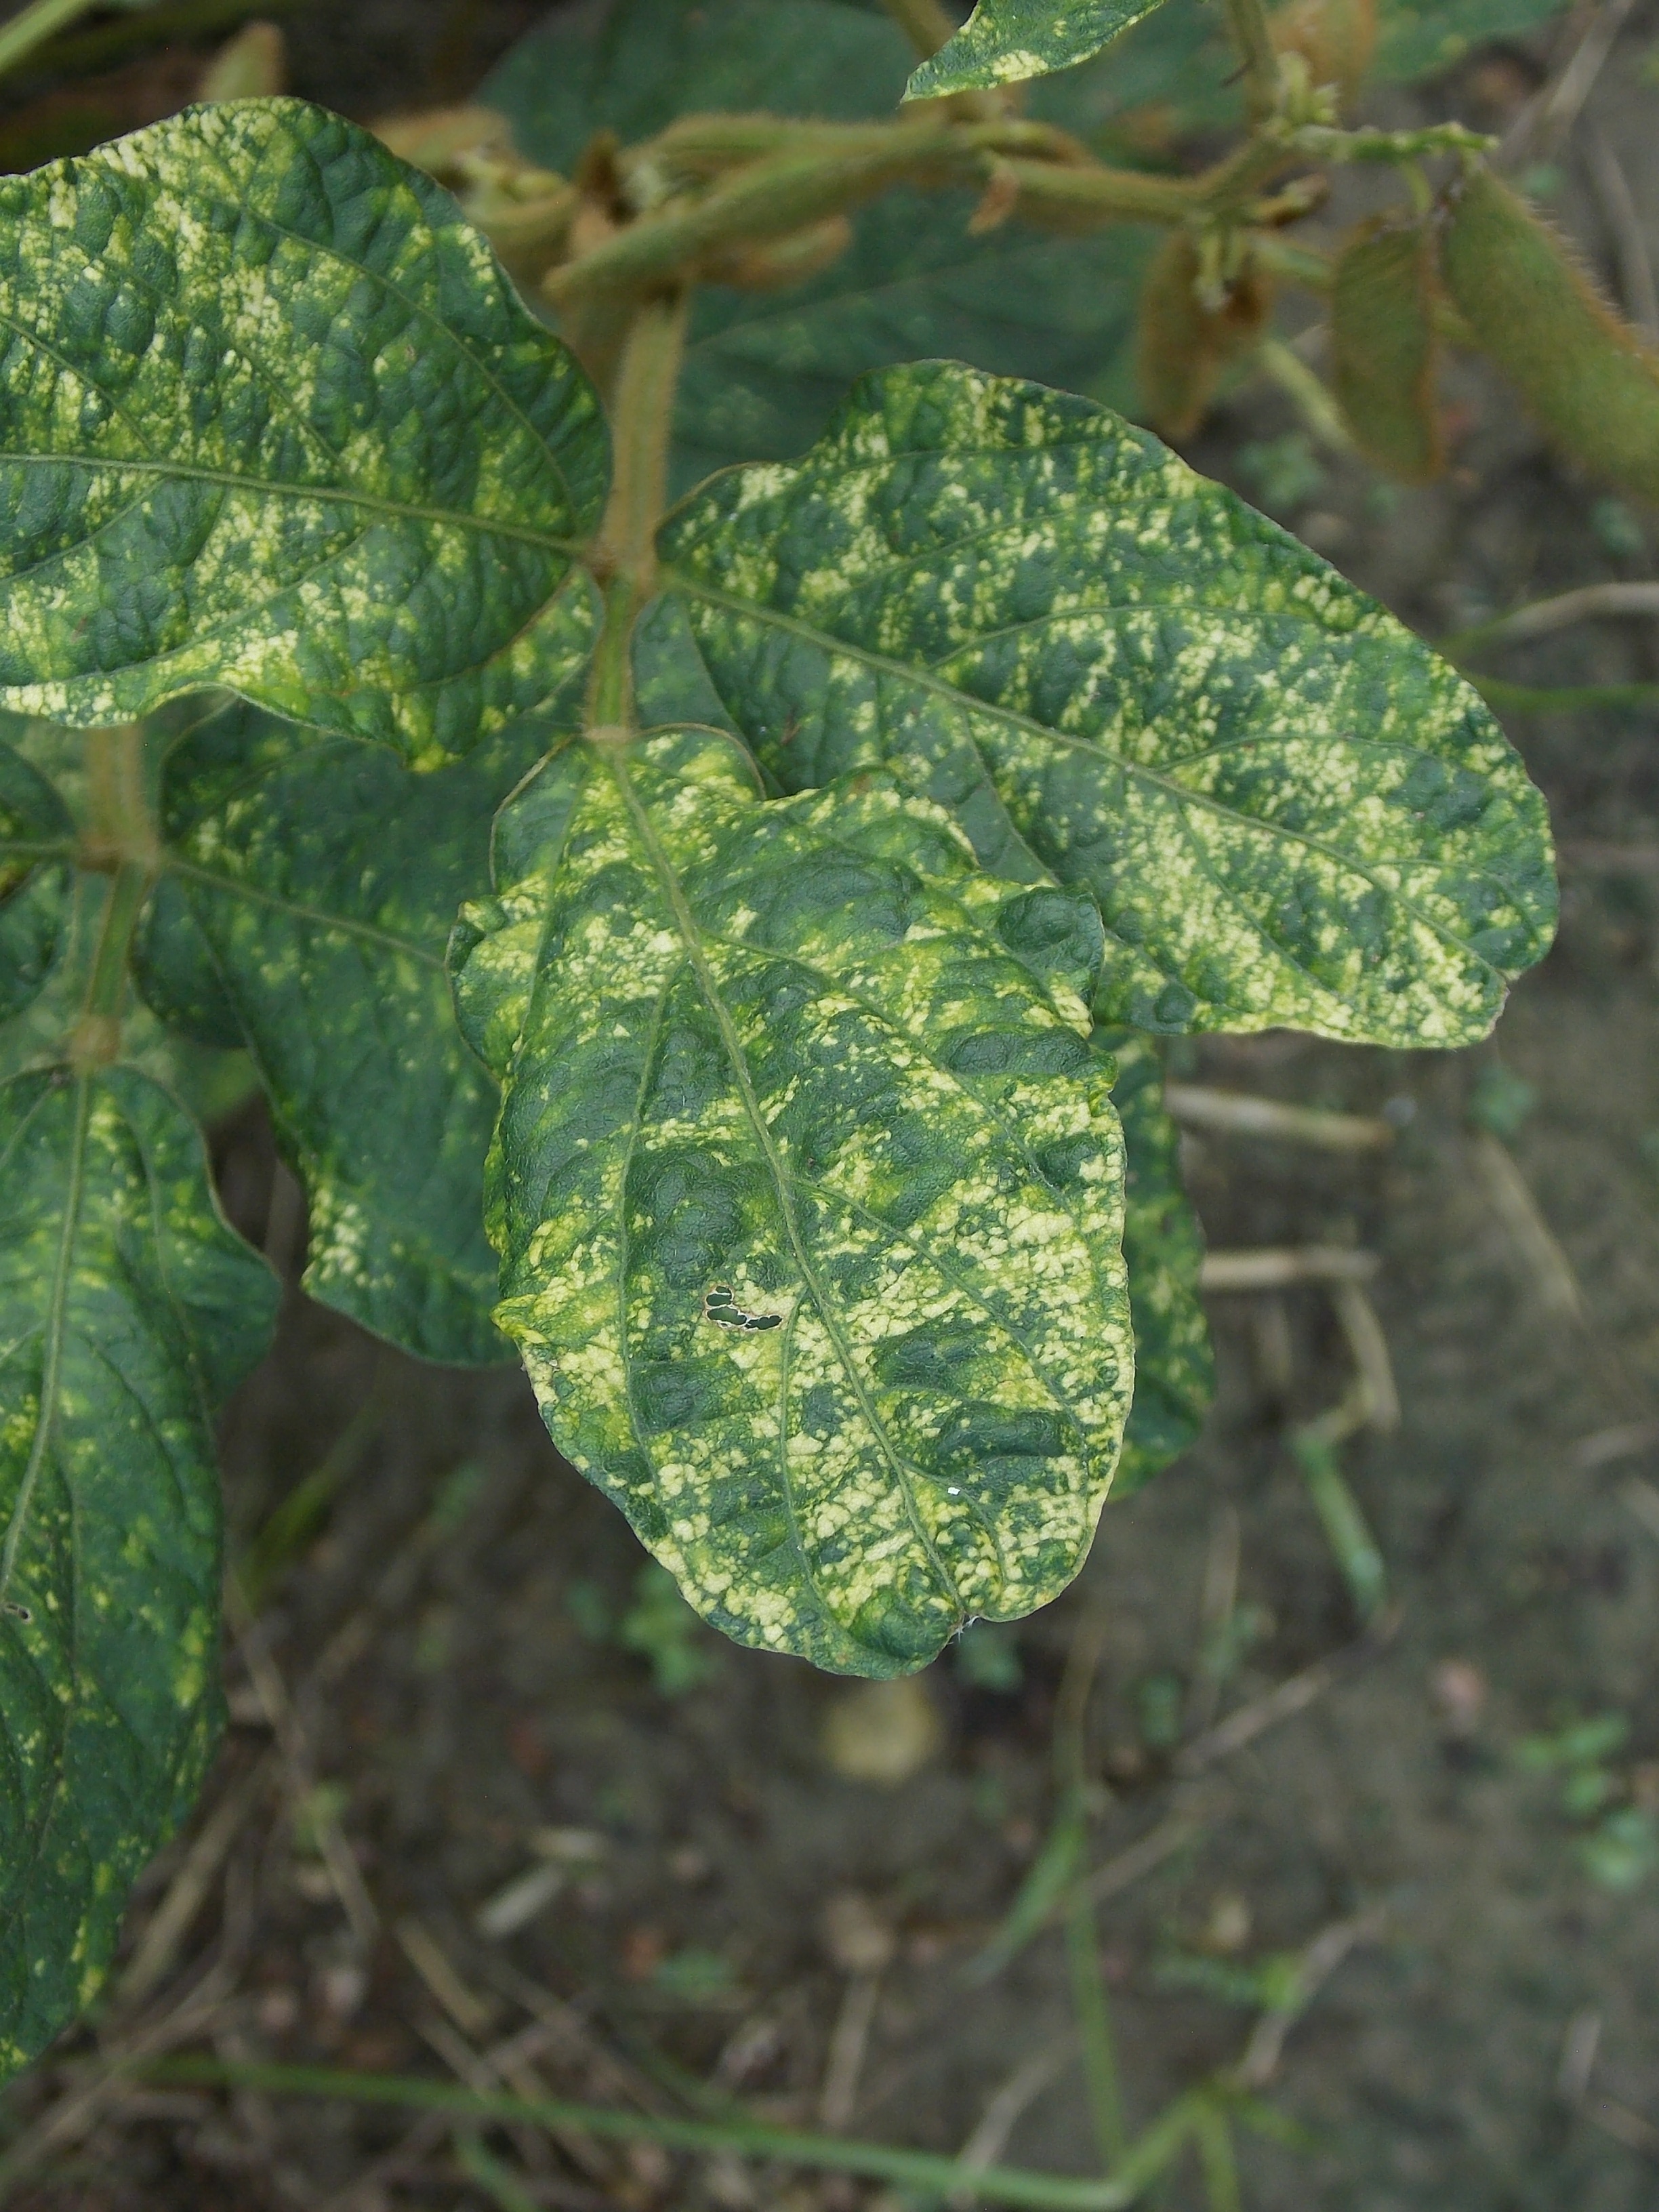
Label: Disease